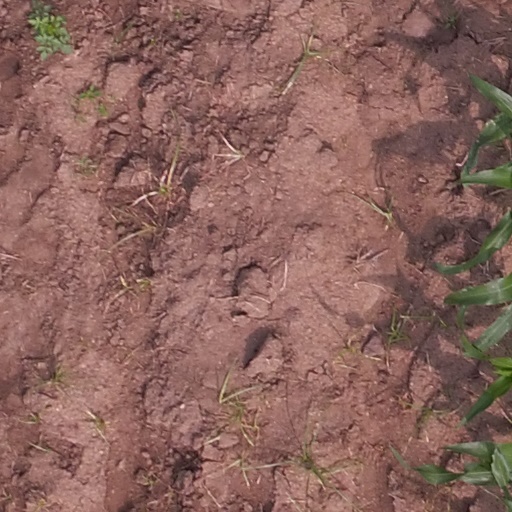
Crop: maize; corn